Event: Nepal Earthquake
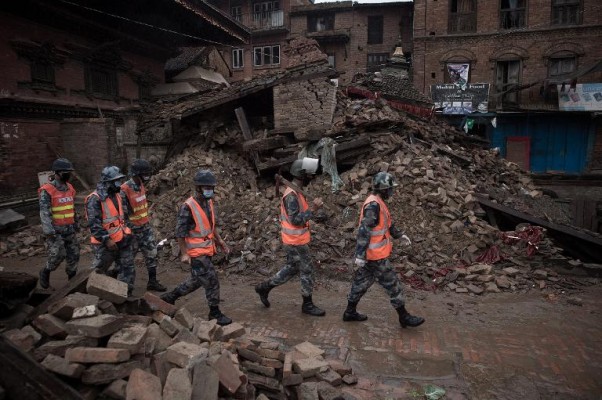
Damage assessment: damage